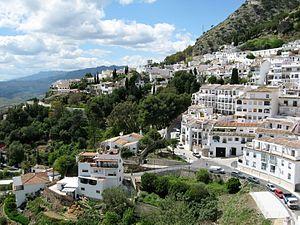
Muhammad Asad était un journaliste, voyageur, linguiste, diplomate et théoricien. Son influence a été notable sur l'islam au XXᵉ siècle.